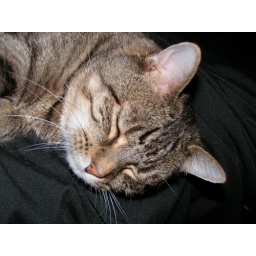
DAY 123: let sleeping cats lie in the photo